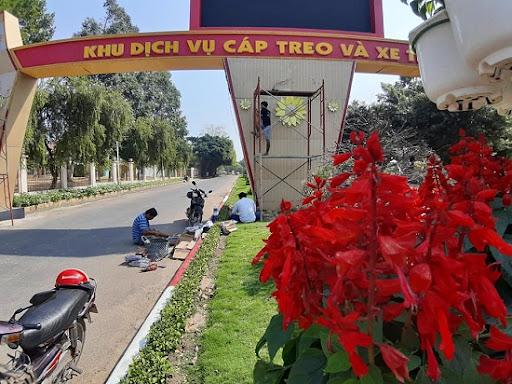
có một vài người đang xuất hiện ở trên bãi cỏ